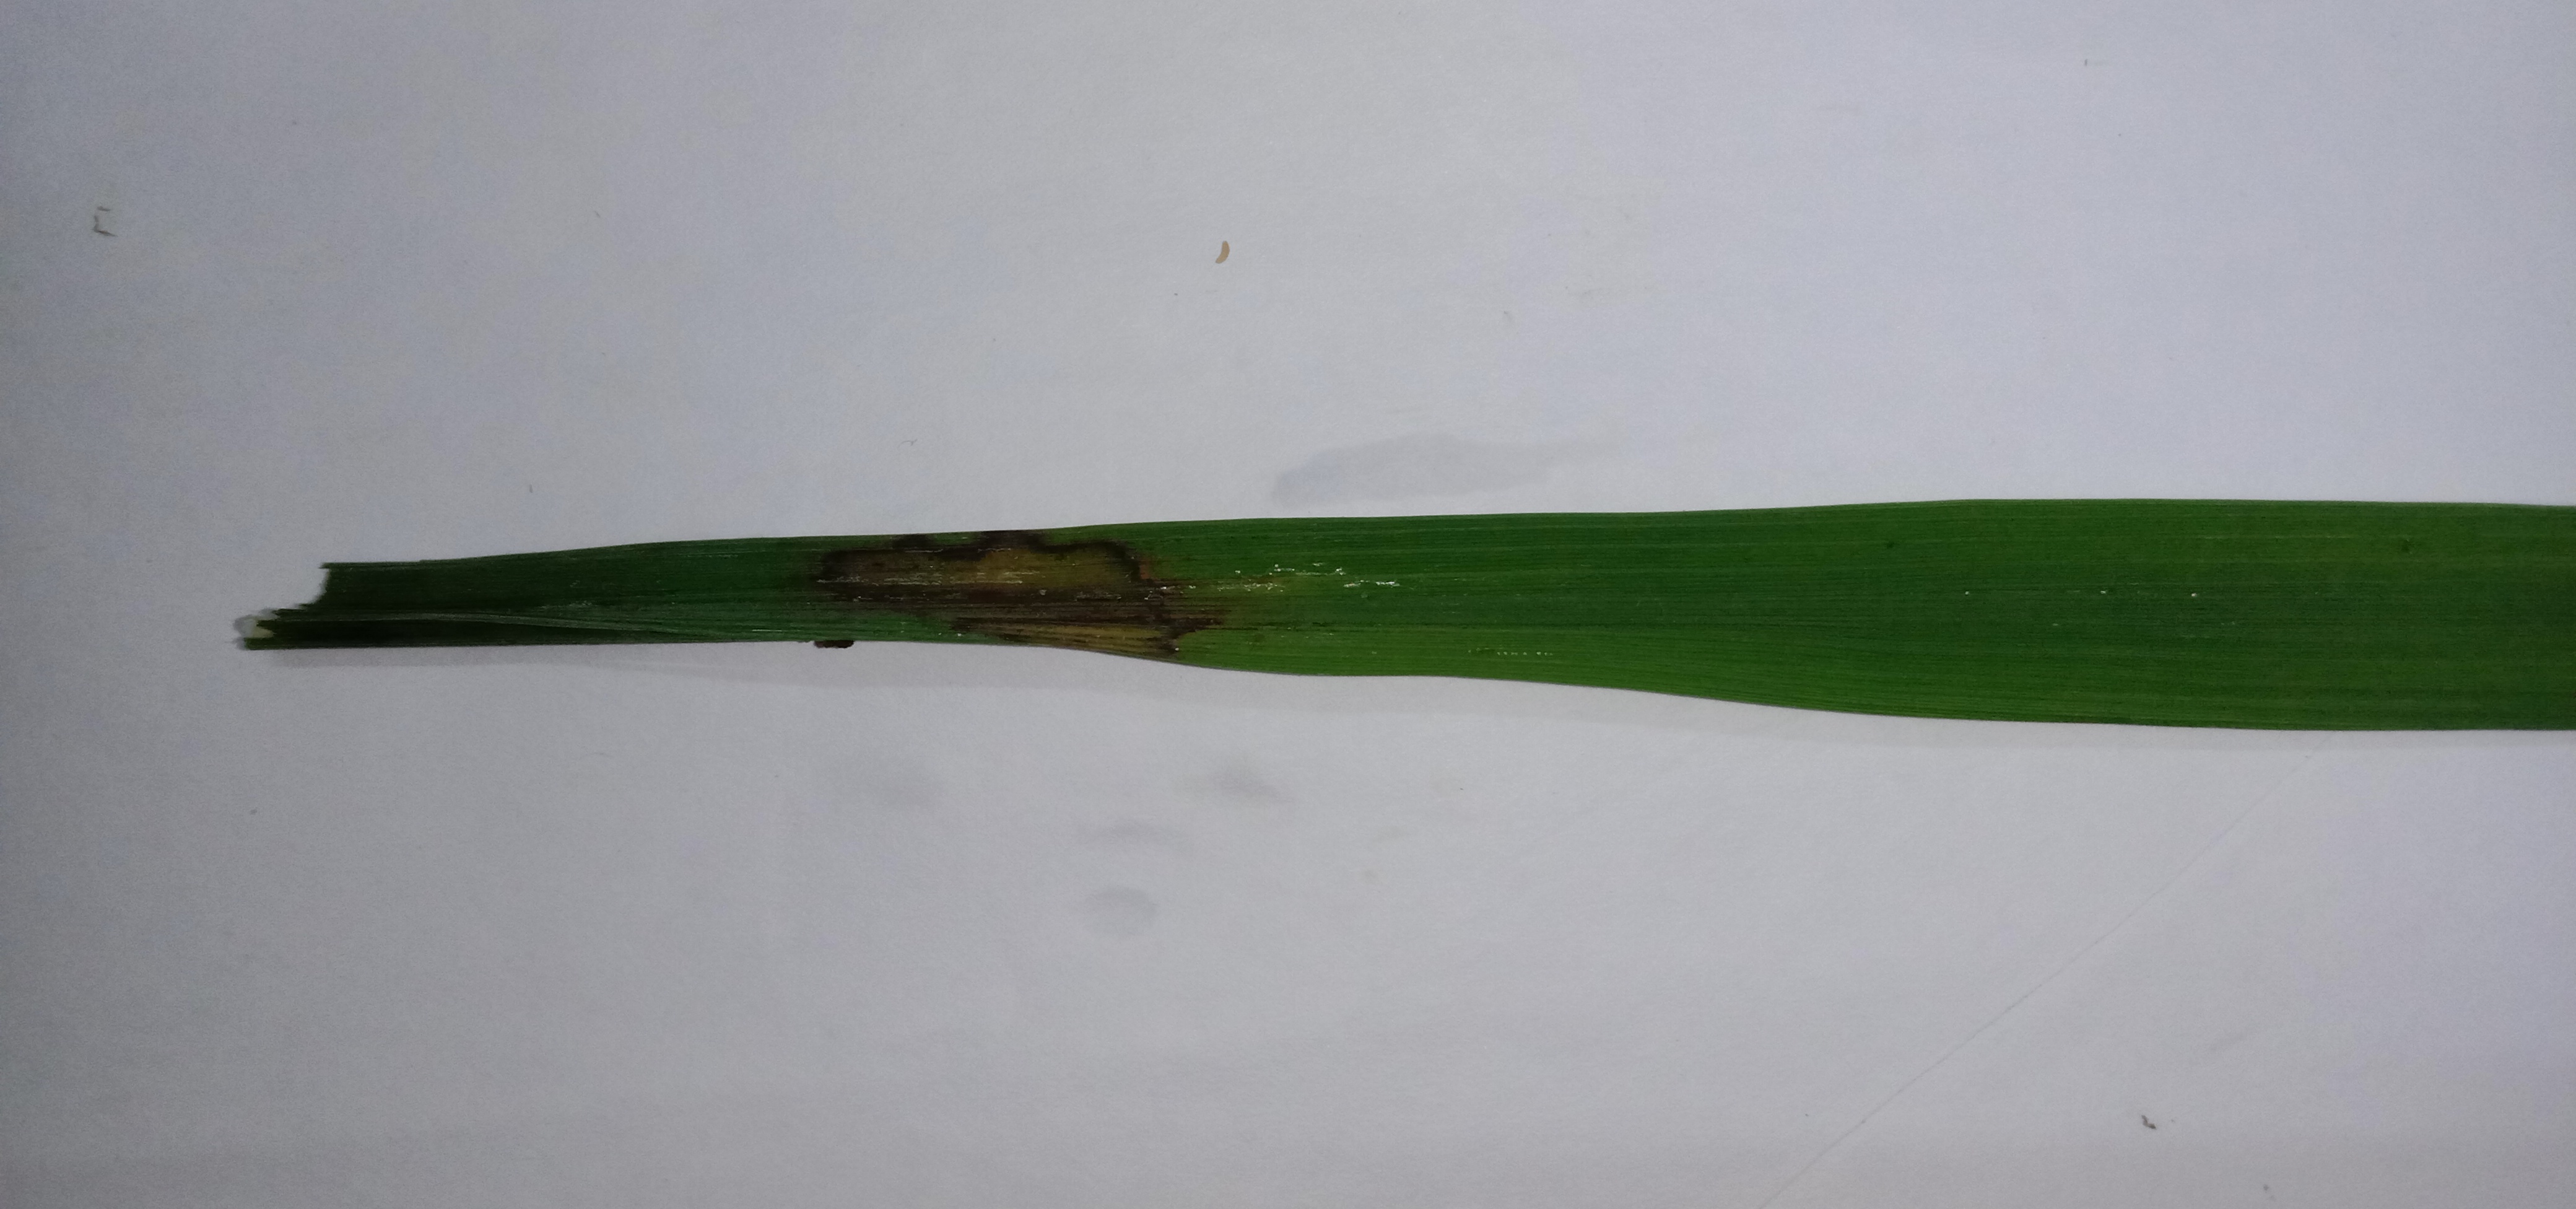
Label: Rice___Brown_Spot